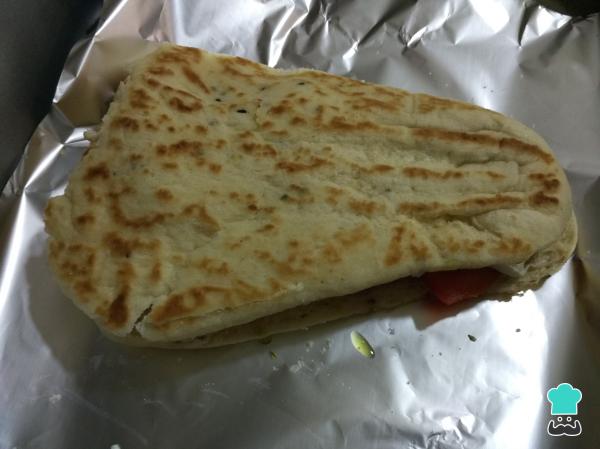
Cerramos el bocadillo con la otra rodaja del pan pita, lo mojamos con unas gotitas de agua y lo metemos al horno a 180 ºC hasta que se tueste un poco.Truco: También podéis mirar el tiempo de cocción recomendado por el fabricante del pan.